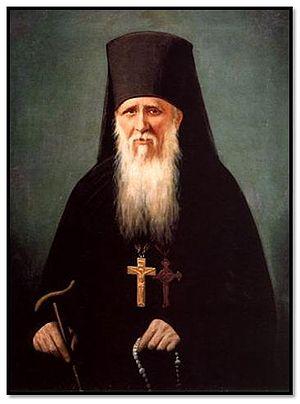
Le monastère d'Optina ou ermitage d'Optina ou monastère de la Présentation de la Vierge est une stavropégie, un monastère pour hommes de l'Église orthodoxe, situé non loin de la ville de Kozelsk dans l'oblast de Kalouga, dans l'Éparchie de Kalouga en Russie.
Le kamilavkion est un couvre-chef cylindrique, généralement de couleur noire, porté par les moines orthodoxes ou catholiques-orientaux, pouvant être recouvert d'un koukoulion, lorsqu'ils remplissent des fonctions dans la hiérarchie ecclésiastique. Le kamilavkion est aussi porté par les prêtres.
Ambroise d'Optina, né le 23 novembre 1812 dans un village du Gouvernement de Tambov et décédé le 10 octobre 1891 au monastère de Chamordino près de Kozelsk, est un hiéromoine de l'église orthodoxe russe. Il est canonisé et fêté comme saint depuis le 6 juin 1988, lors du concile local de l'Église orthodoxe en même temps que 8 autres personnalités orthodoxes. De son vivant, il était starets au monastère d'Optina. Sa vie a inspiré l'écrivain Fiodor Dostoïevski qui l'a probablement pris comme modèle lors de la création du personnage du starets Zosime dans son roman Les Frères Karamazov. Il est fêté le 10 octobre.